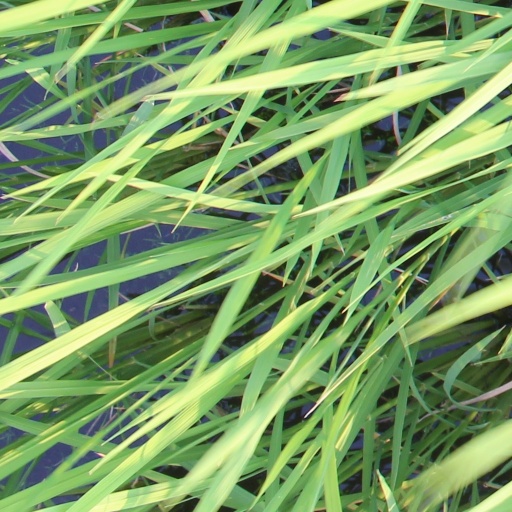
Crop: rice